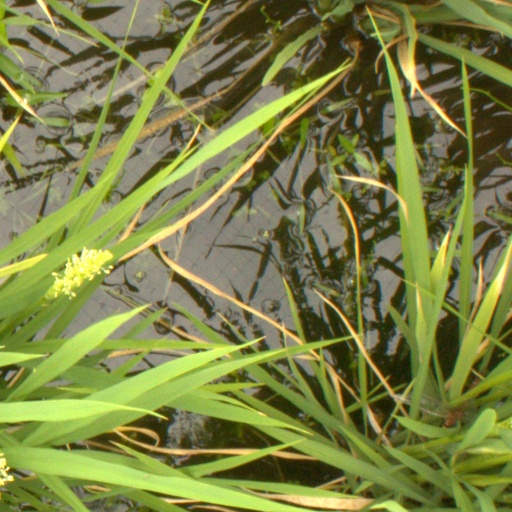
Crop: rice